List of awards and nominations received by OneRepublic

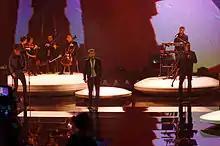
OneRepublic performing live in 2013

OneRepublic is an American pop rock band from Colorado Springs, Colorado. Formed in 2002 by Ryan Tedder and Zach Filkins, the band achieved commercial success on Myspace as an unsigned act. In late 2003, after OneRepublic played shows throughout the Los Angeles area, a number of record labels approached the band with interest, but OneRepublic ultimately signed with Velvet Hammer, an imprint of Columbia Records. They made their first album with producer Greg Wells during the summer and fall of 2005 at his studio, Rocket Carousel, in Culver City, California. The album was originally scheduled for release on June 6, 2006, but the group was dropped by Columbia two months before the album ever came out. The lead single of that album, "Apologize", was released in 2005. It received some recognition on Myspace in 2006.